Raiden (video game)

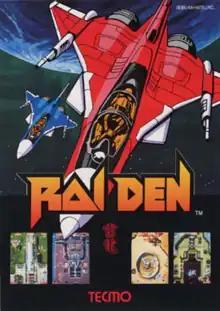
Japanese arcade flyer

is a 1990 vertically scrolling shooter arcade video game developed by Seibu Kaihatsu and published by Tecmo in Japan. The game's story takes place in the year 2090, when an alien species known as the Crystals invaded Earth. Players assume the roles of the Vanquish Crystal Defense pilot duo, taking control of two state of the art Fighting Thunders aircraft to defeat the Crystals and save the Earth.